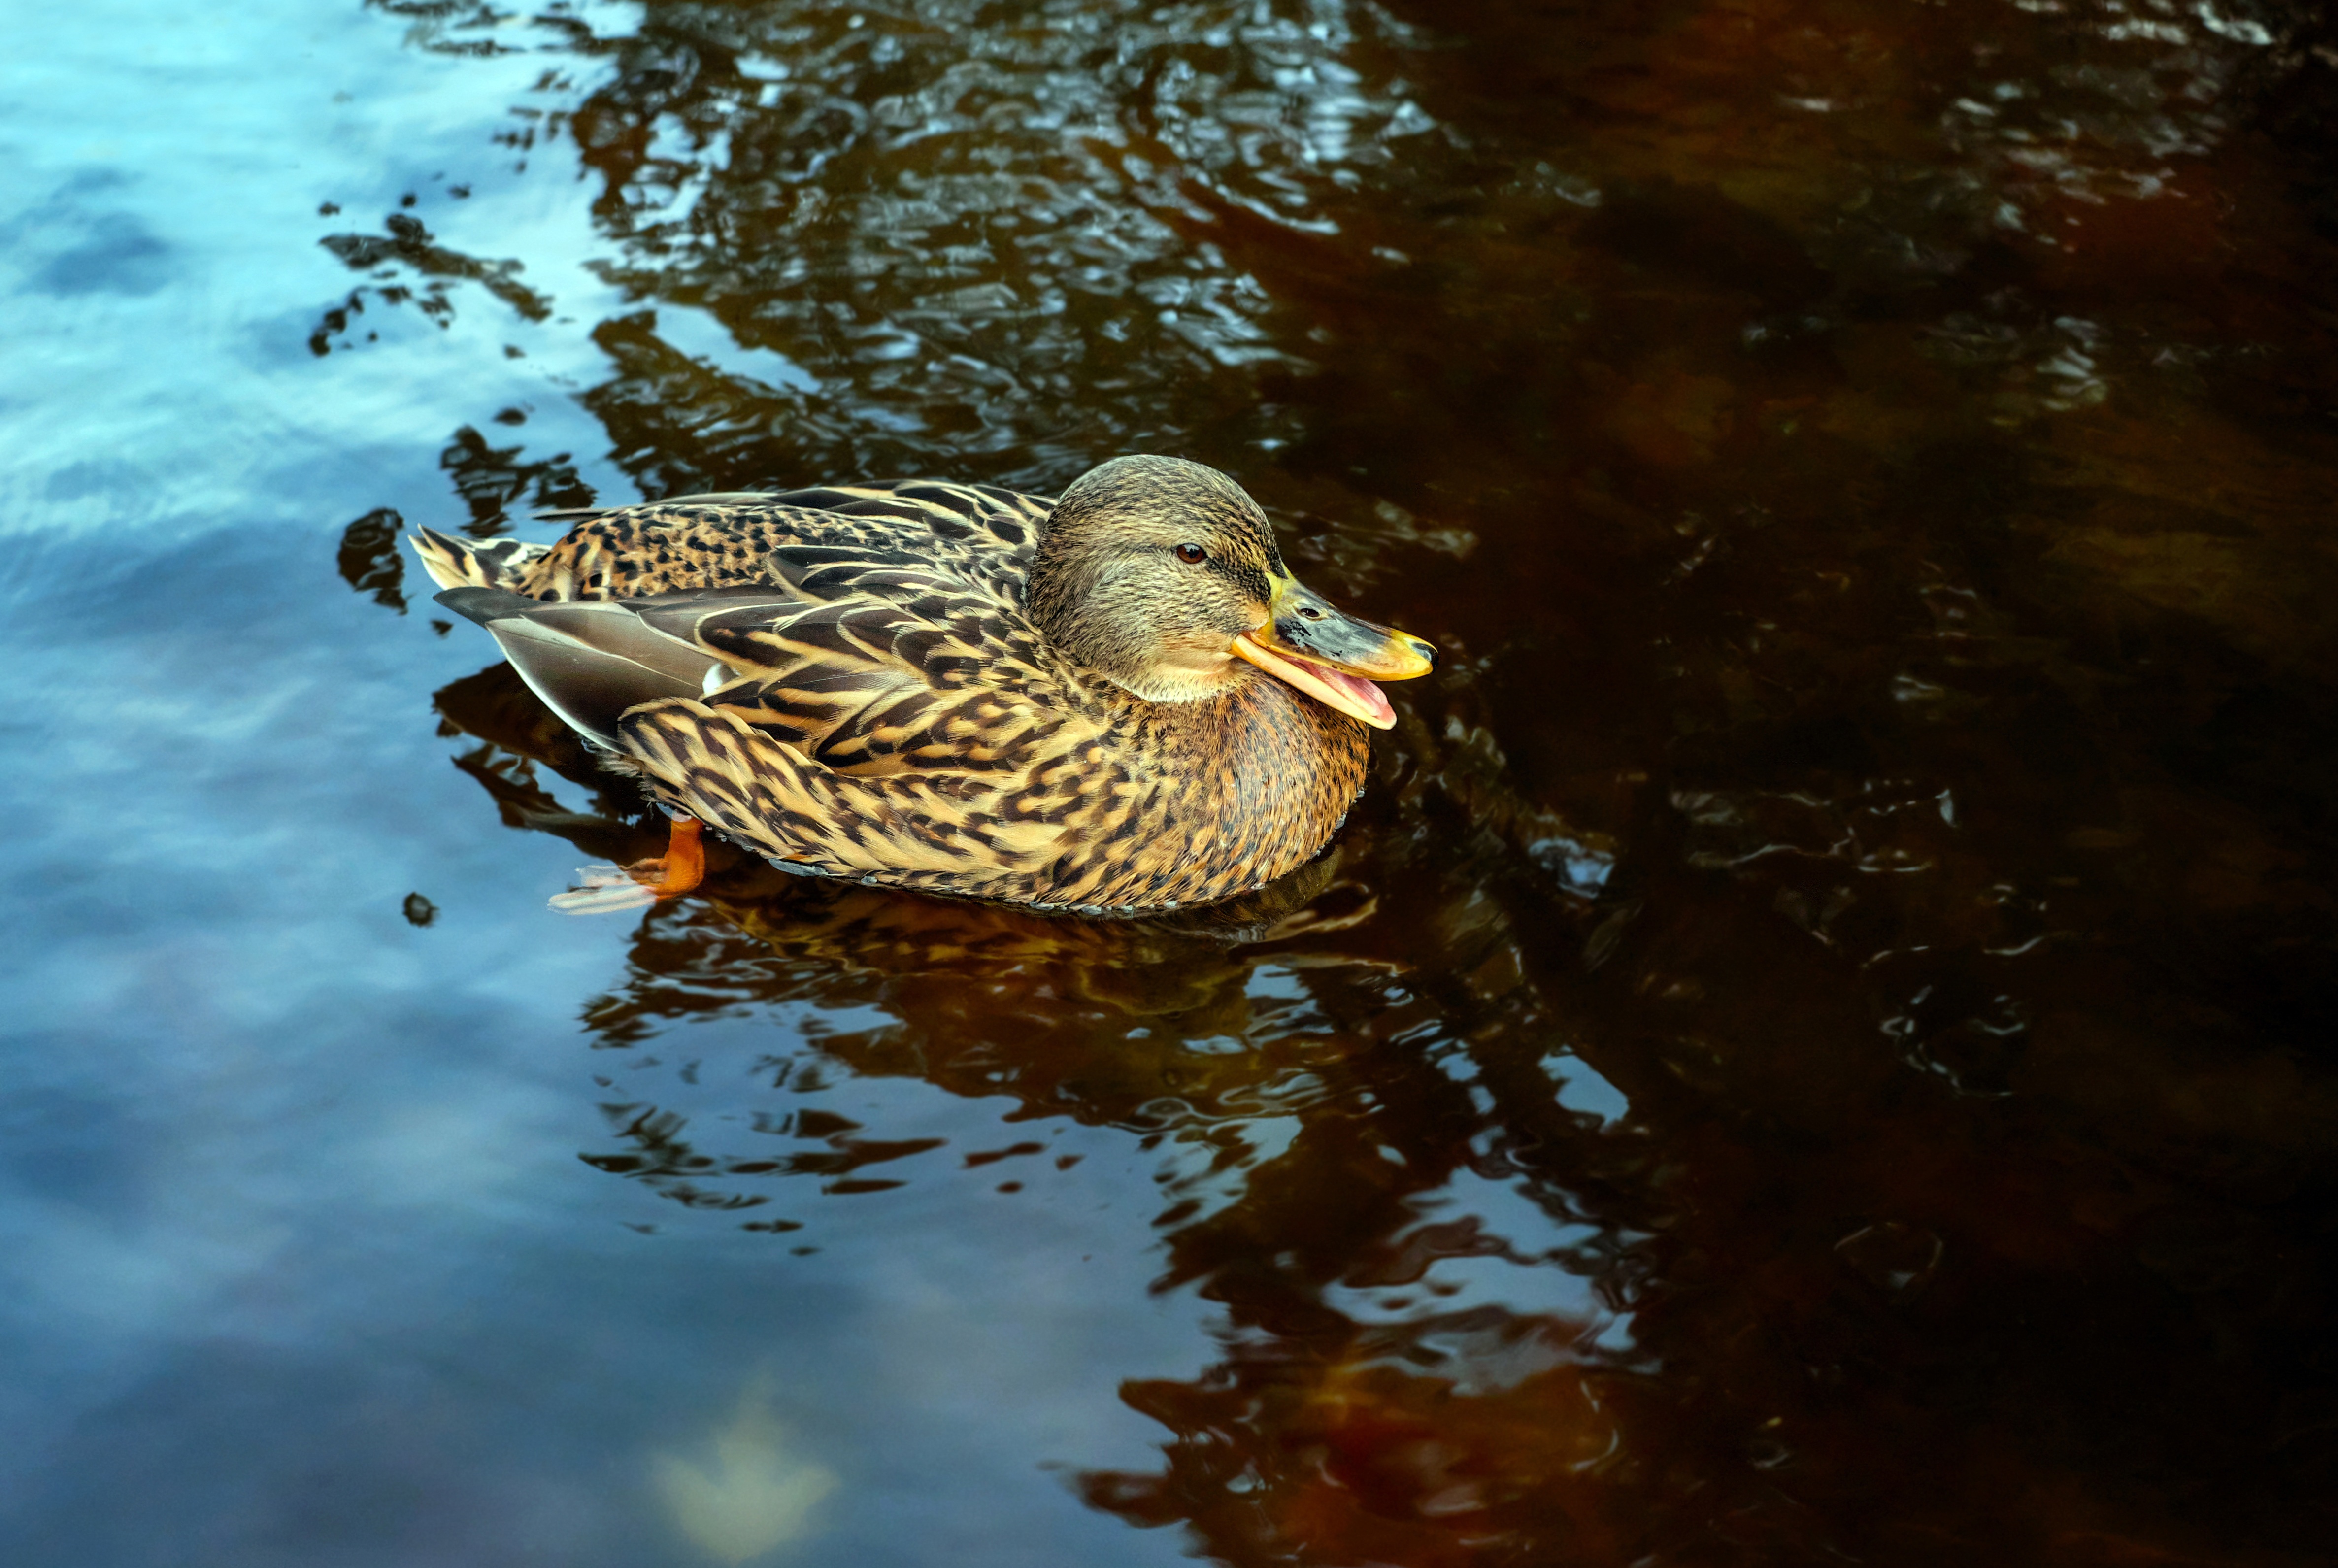
water, nature, bird, animal, pond, wildlife, reflection, beak, fauna, poultry, duck, vertebrate, floats, waterfowl, water bird, animal world, mallard, croaking, ducks geese and swans